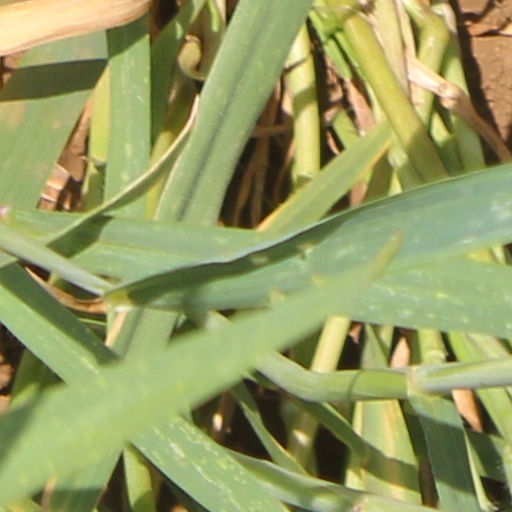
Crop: wheat